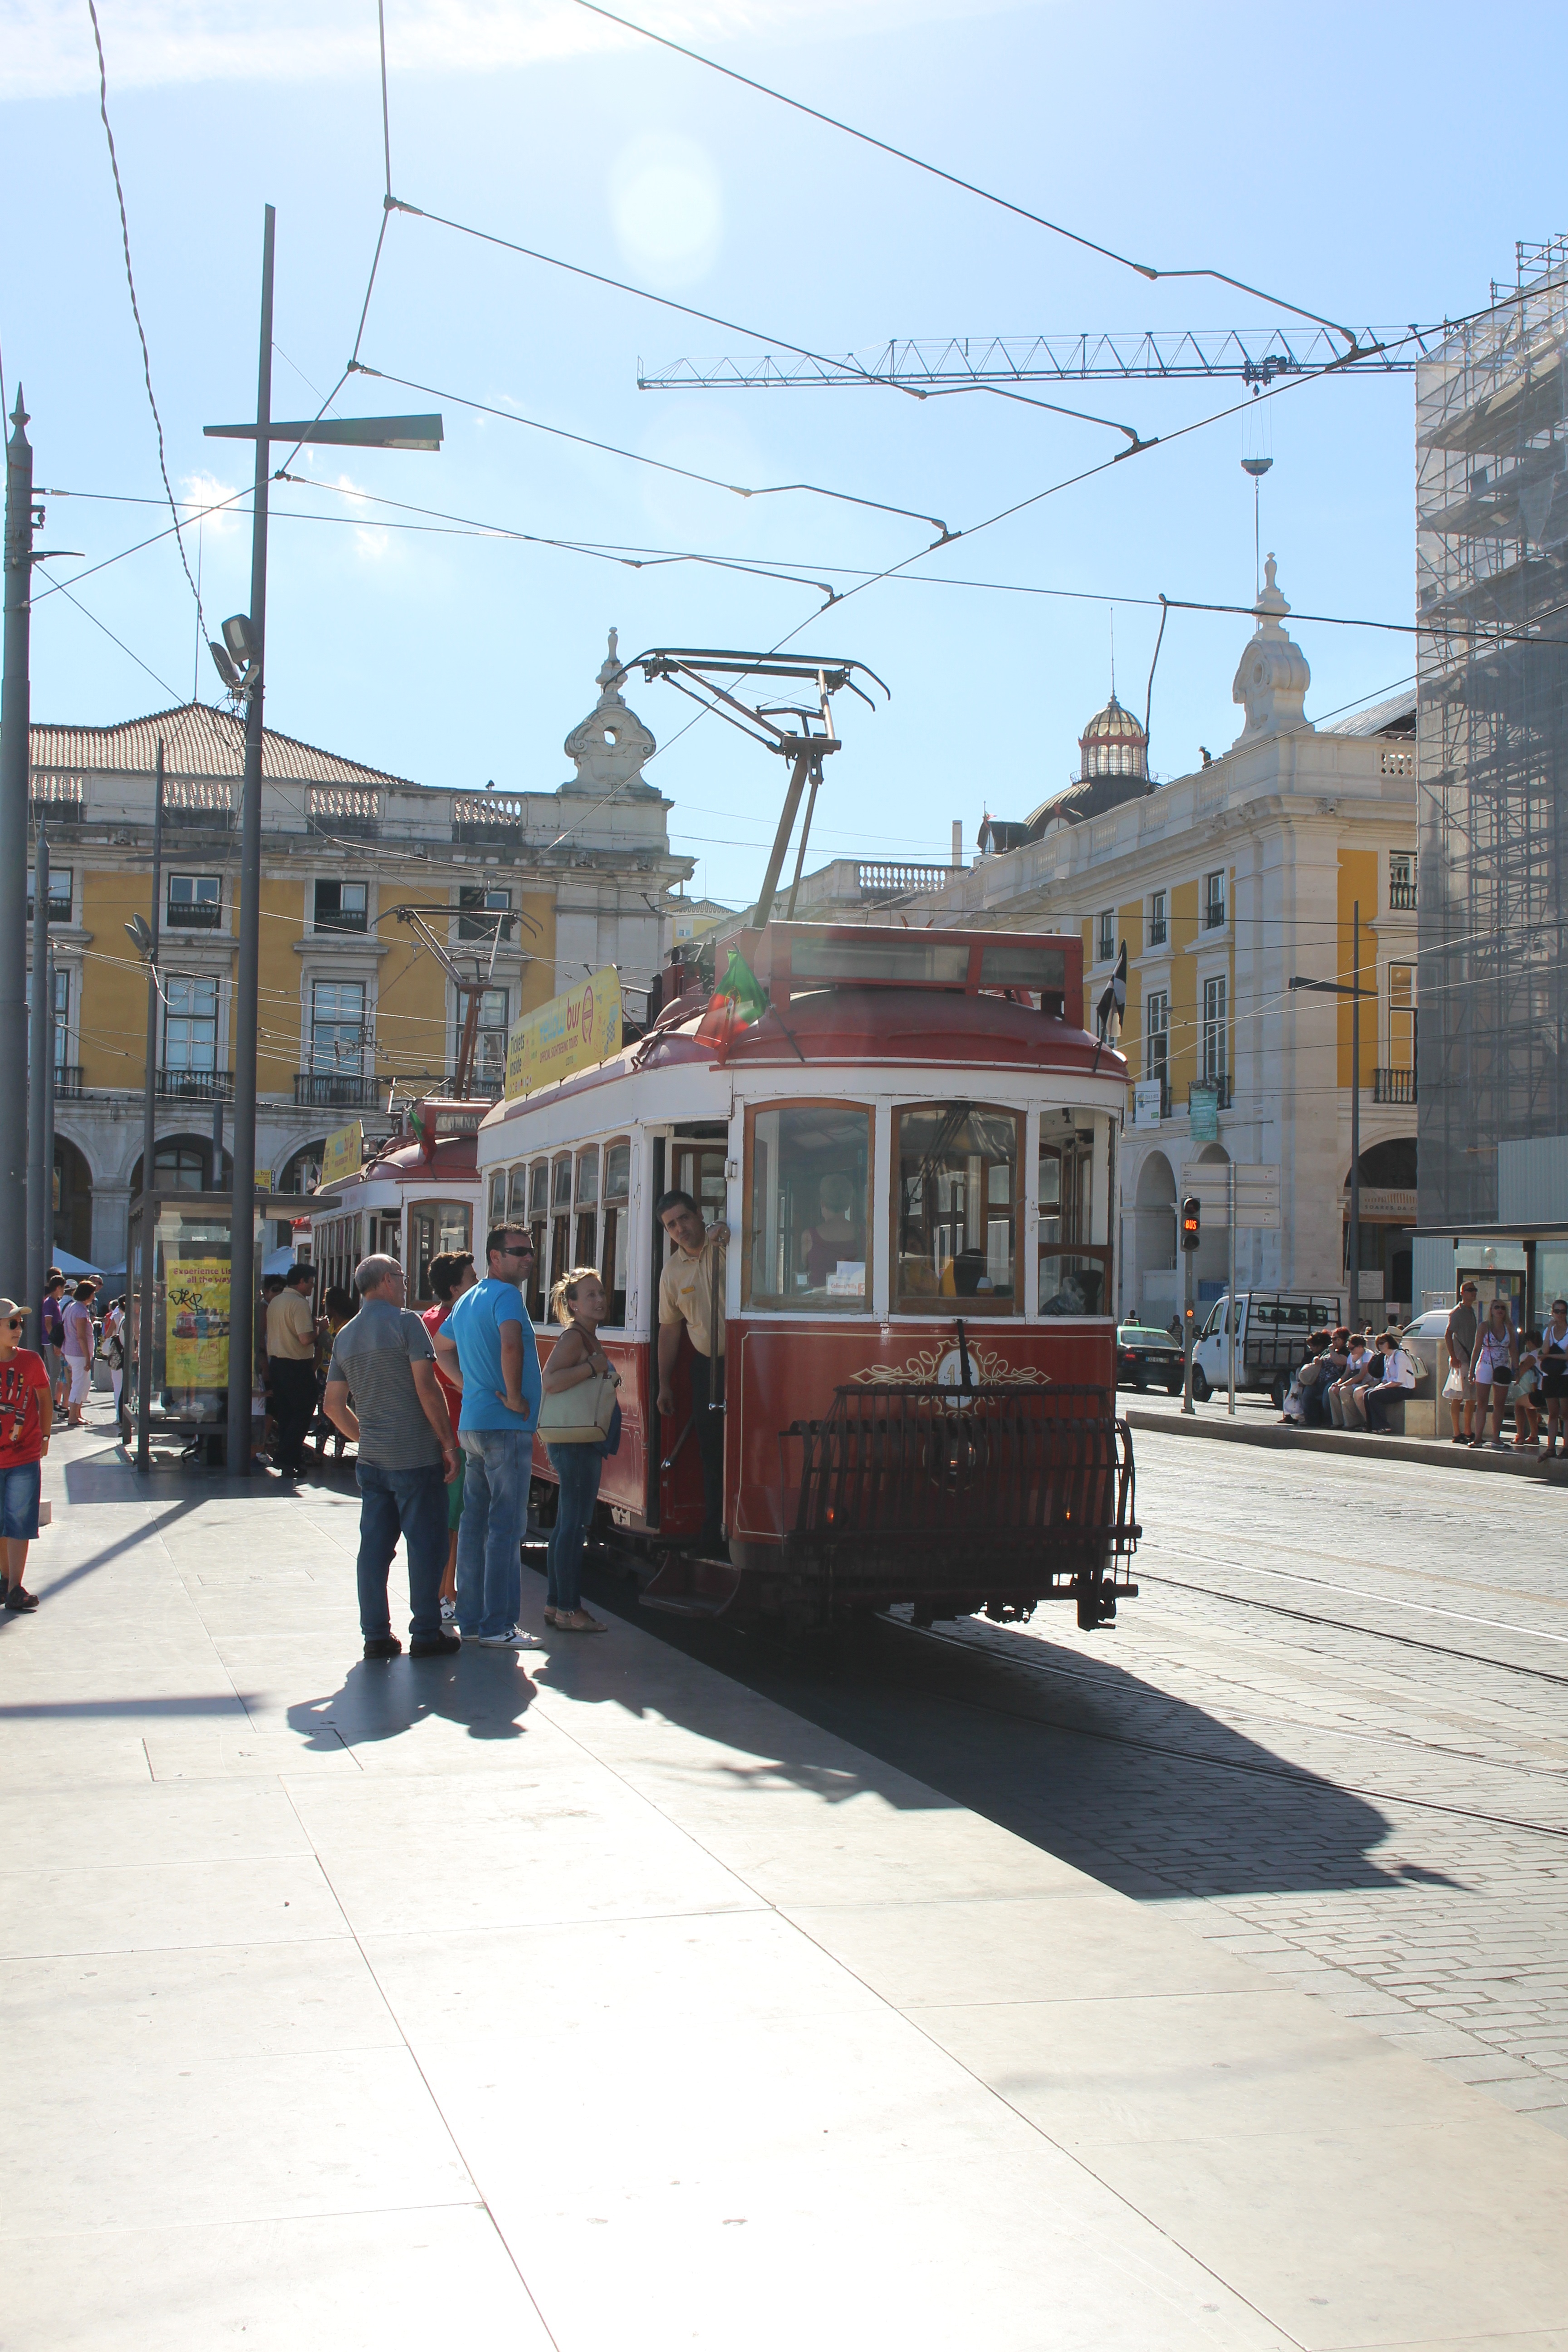
traffic, tram, streetcar, transportation, transport, vehicle, electricity, cable car, public transport, passengers, tramway, land vehicle, rolling stock, metropolitan area, electric tram